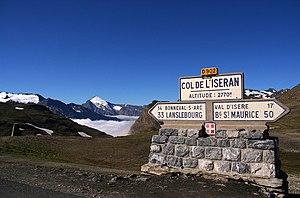
Le Tour de France 2019 est la 106ᵉ édition du Tour de France cycliste. Le grand départ a lieu le 6 juillet 2019 à Bruxelles en hommage au cinquantenaire de la première victoire sur le Tour d'Eddy Merckx et l'arrivée est jugée le 28 juillet à Paris, sur l'avenue des Champs-Élysées.